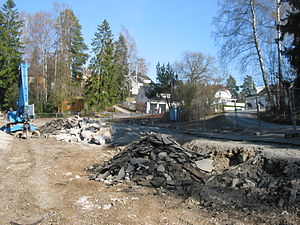
Tjernsrud Station
Tjernsrud Station.
Tjernsrud Station var en metrostation på Kolsåsbanen på T-banen i Oslo. Stationen lå mellem Jarveien og Bærumsveien med udsigt til Tjernsrudtjernet i Jar.